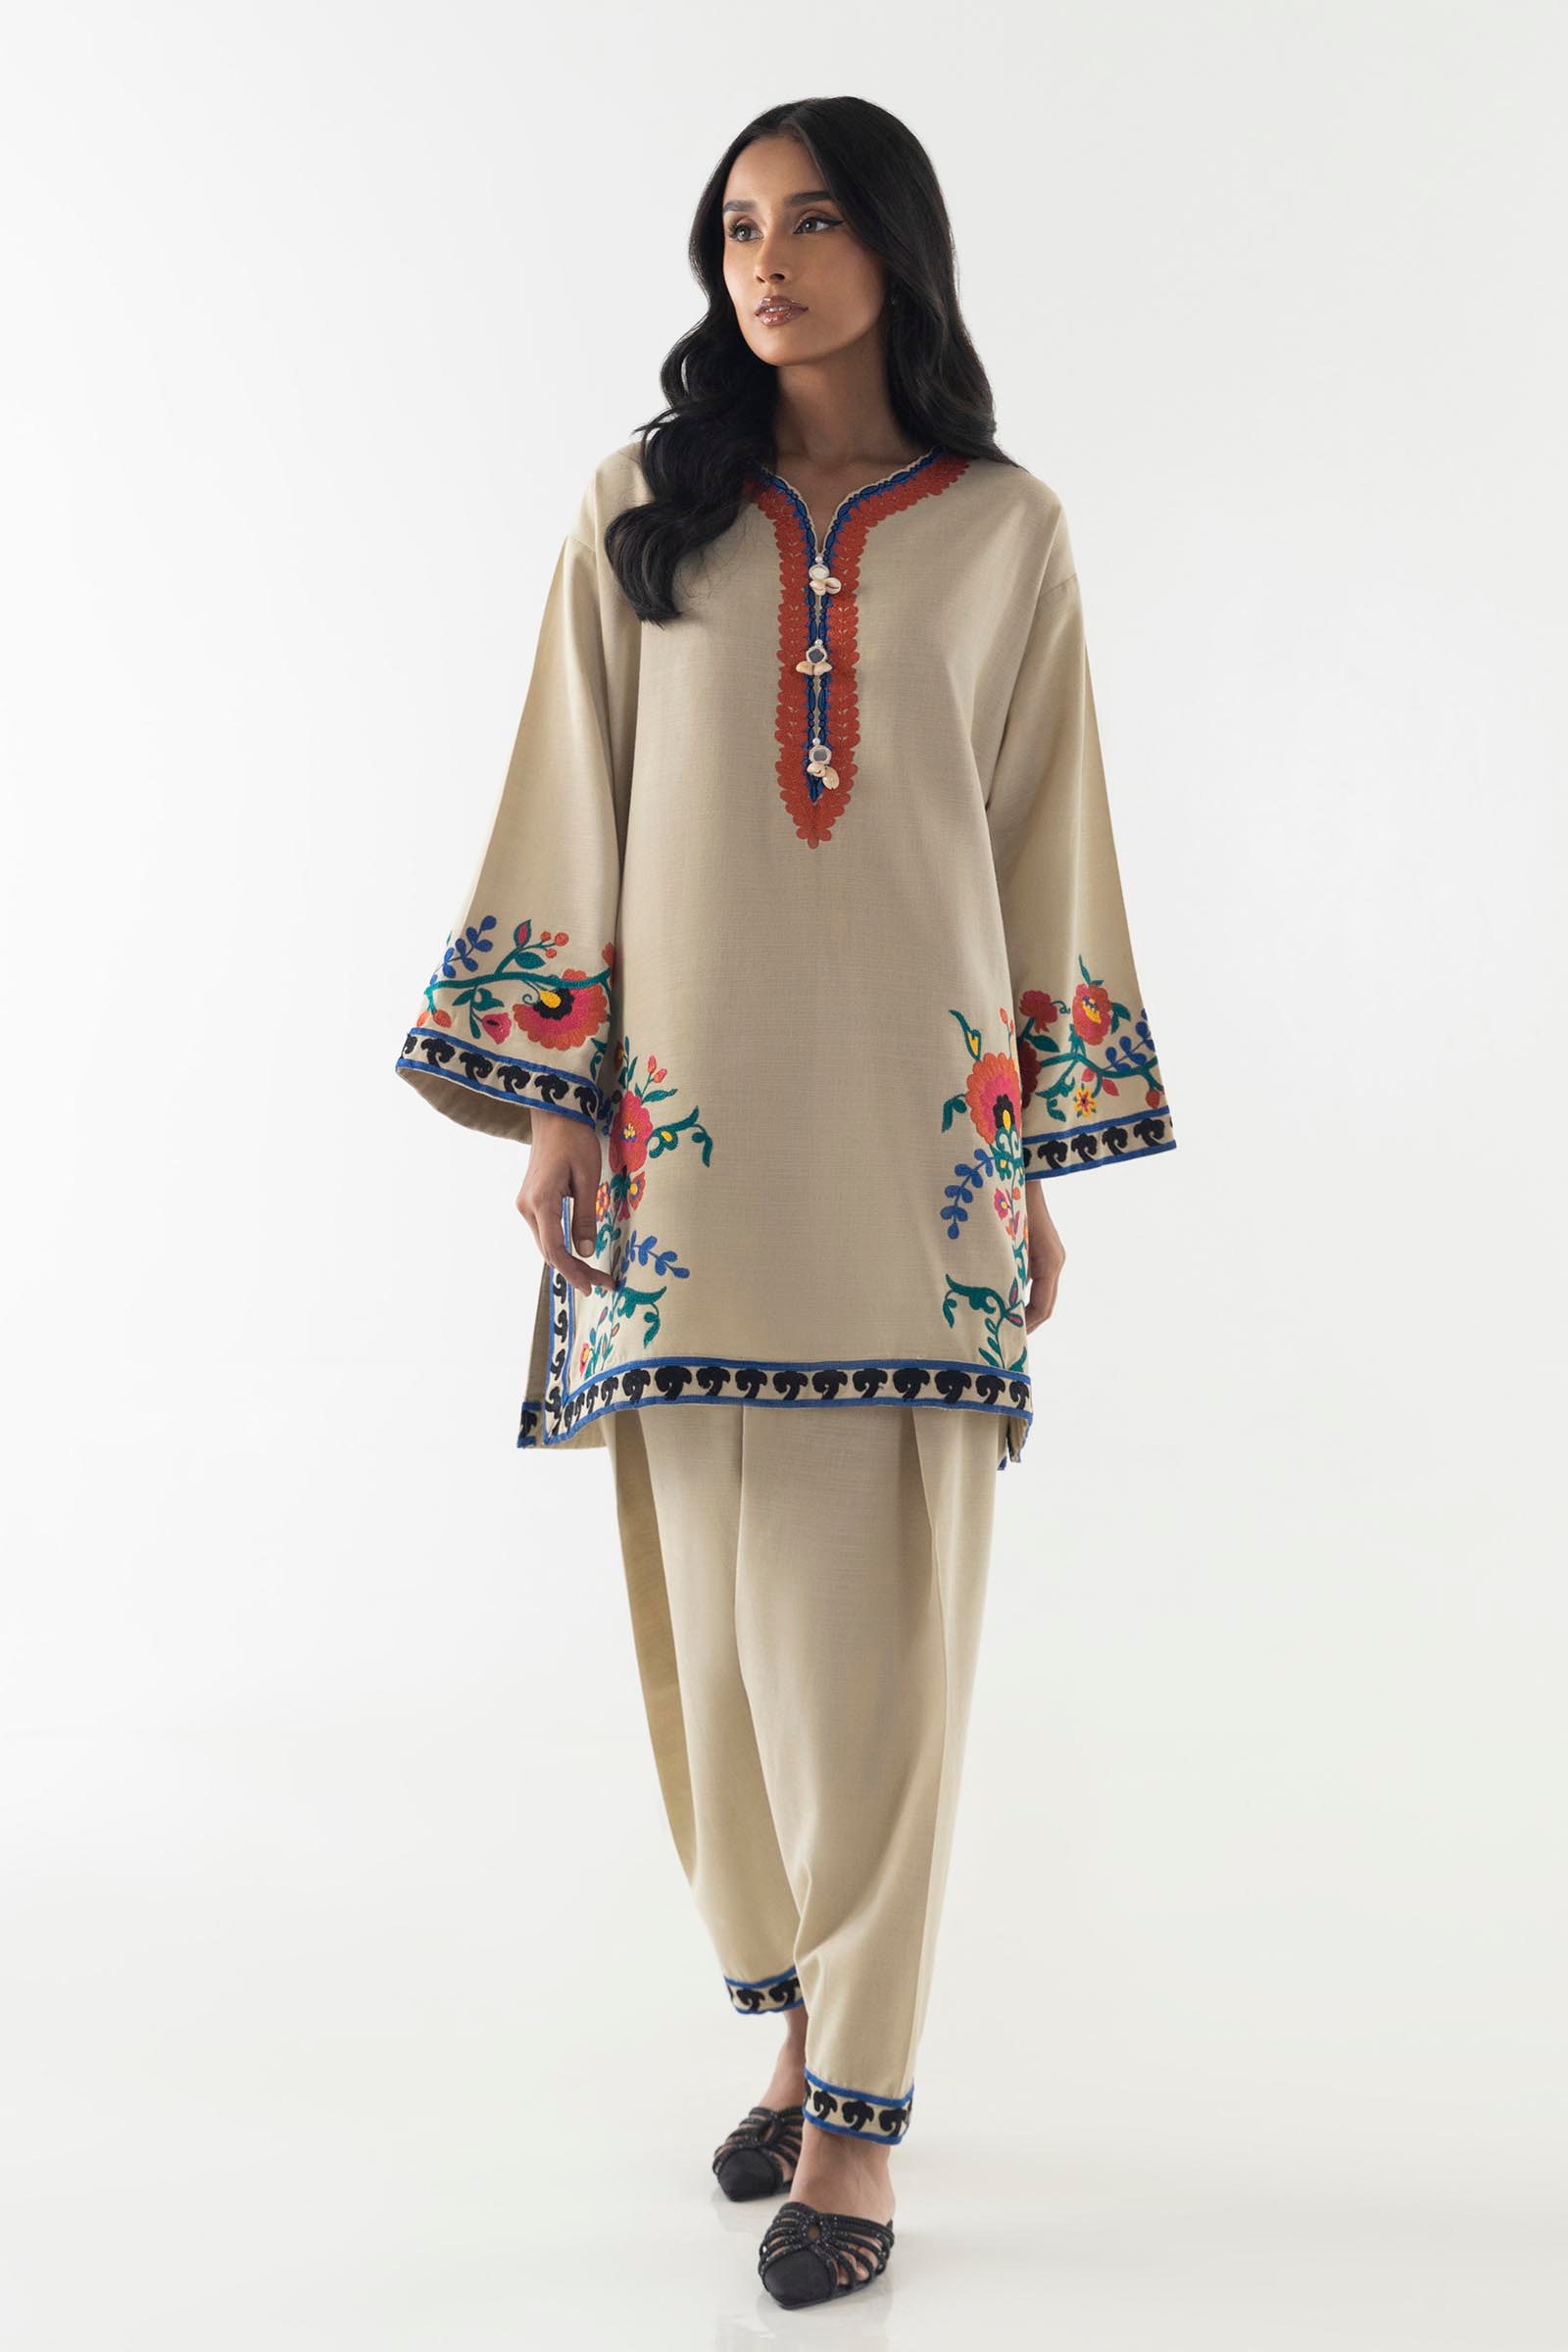
beige multi embroidered tunic top